Pietro Pensa

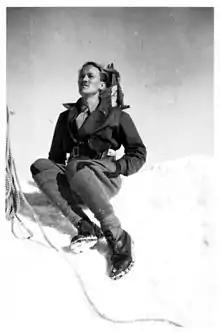
Pietro Pensa

Pietro Pensa (Esino Lario, 1906 – Bellano, 1996) was an Italian civil engineer and historian, who served as mayor of Esino Lario.